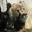
Label: bear